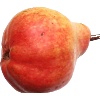
Label: Pear Red 1